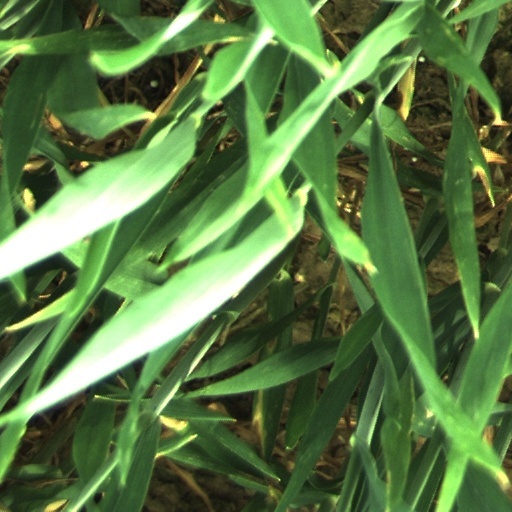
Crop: wheat